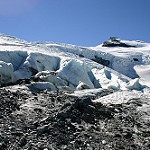
Scene: Outdoor